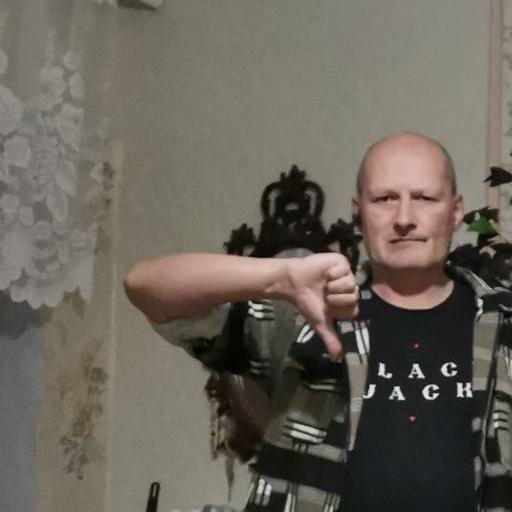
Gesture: dislike